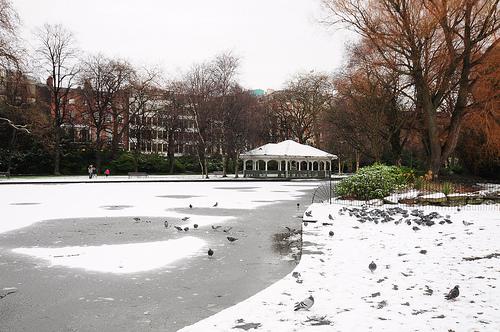
Weather: snow or frosty